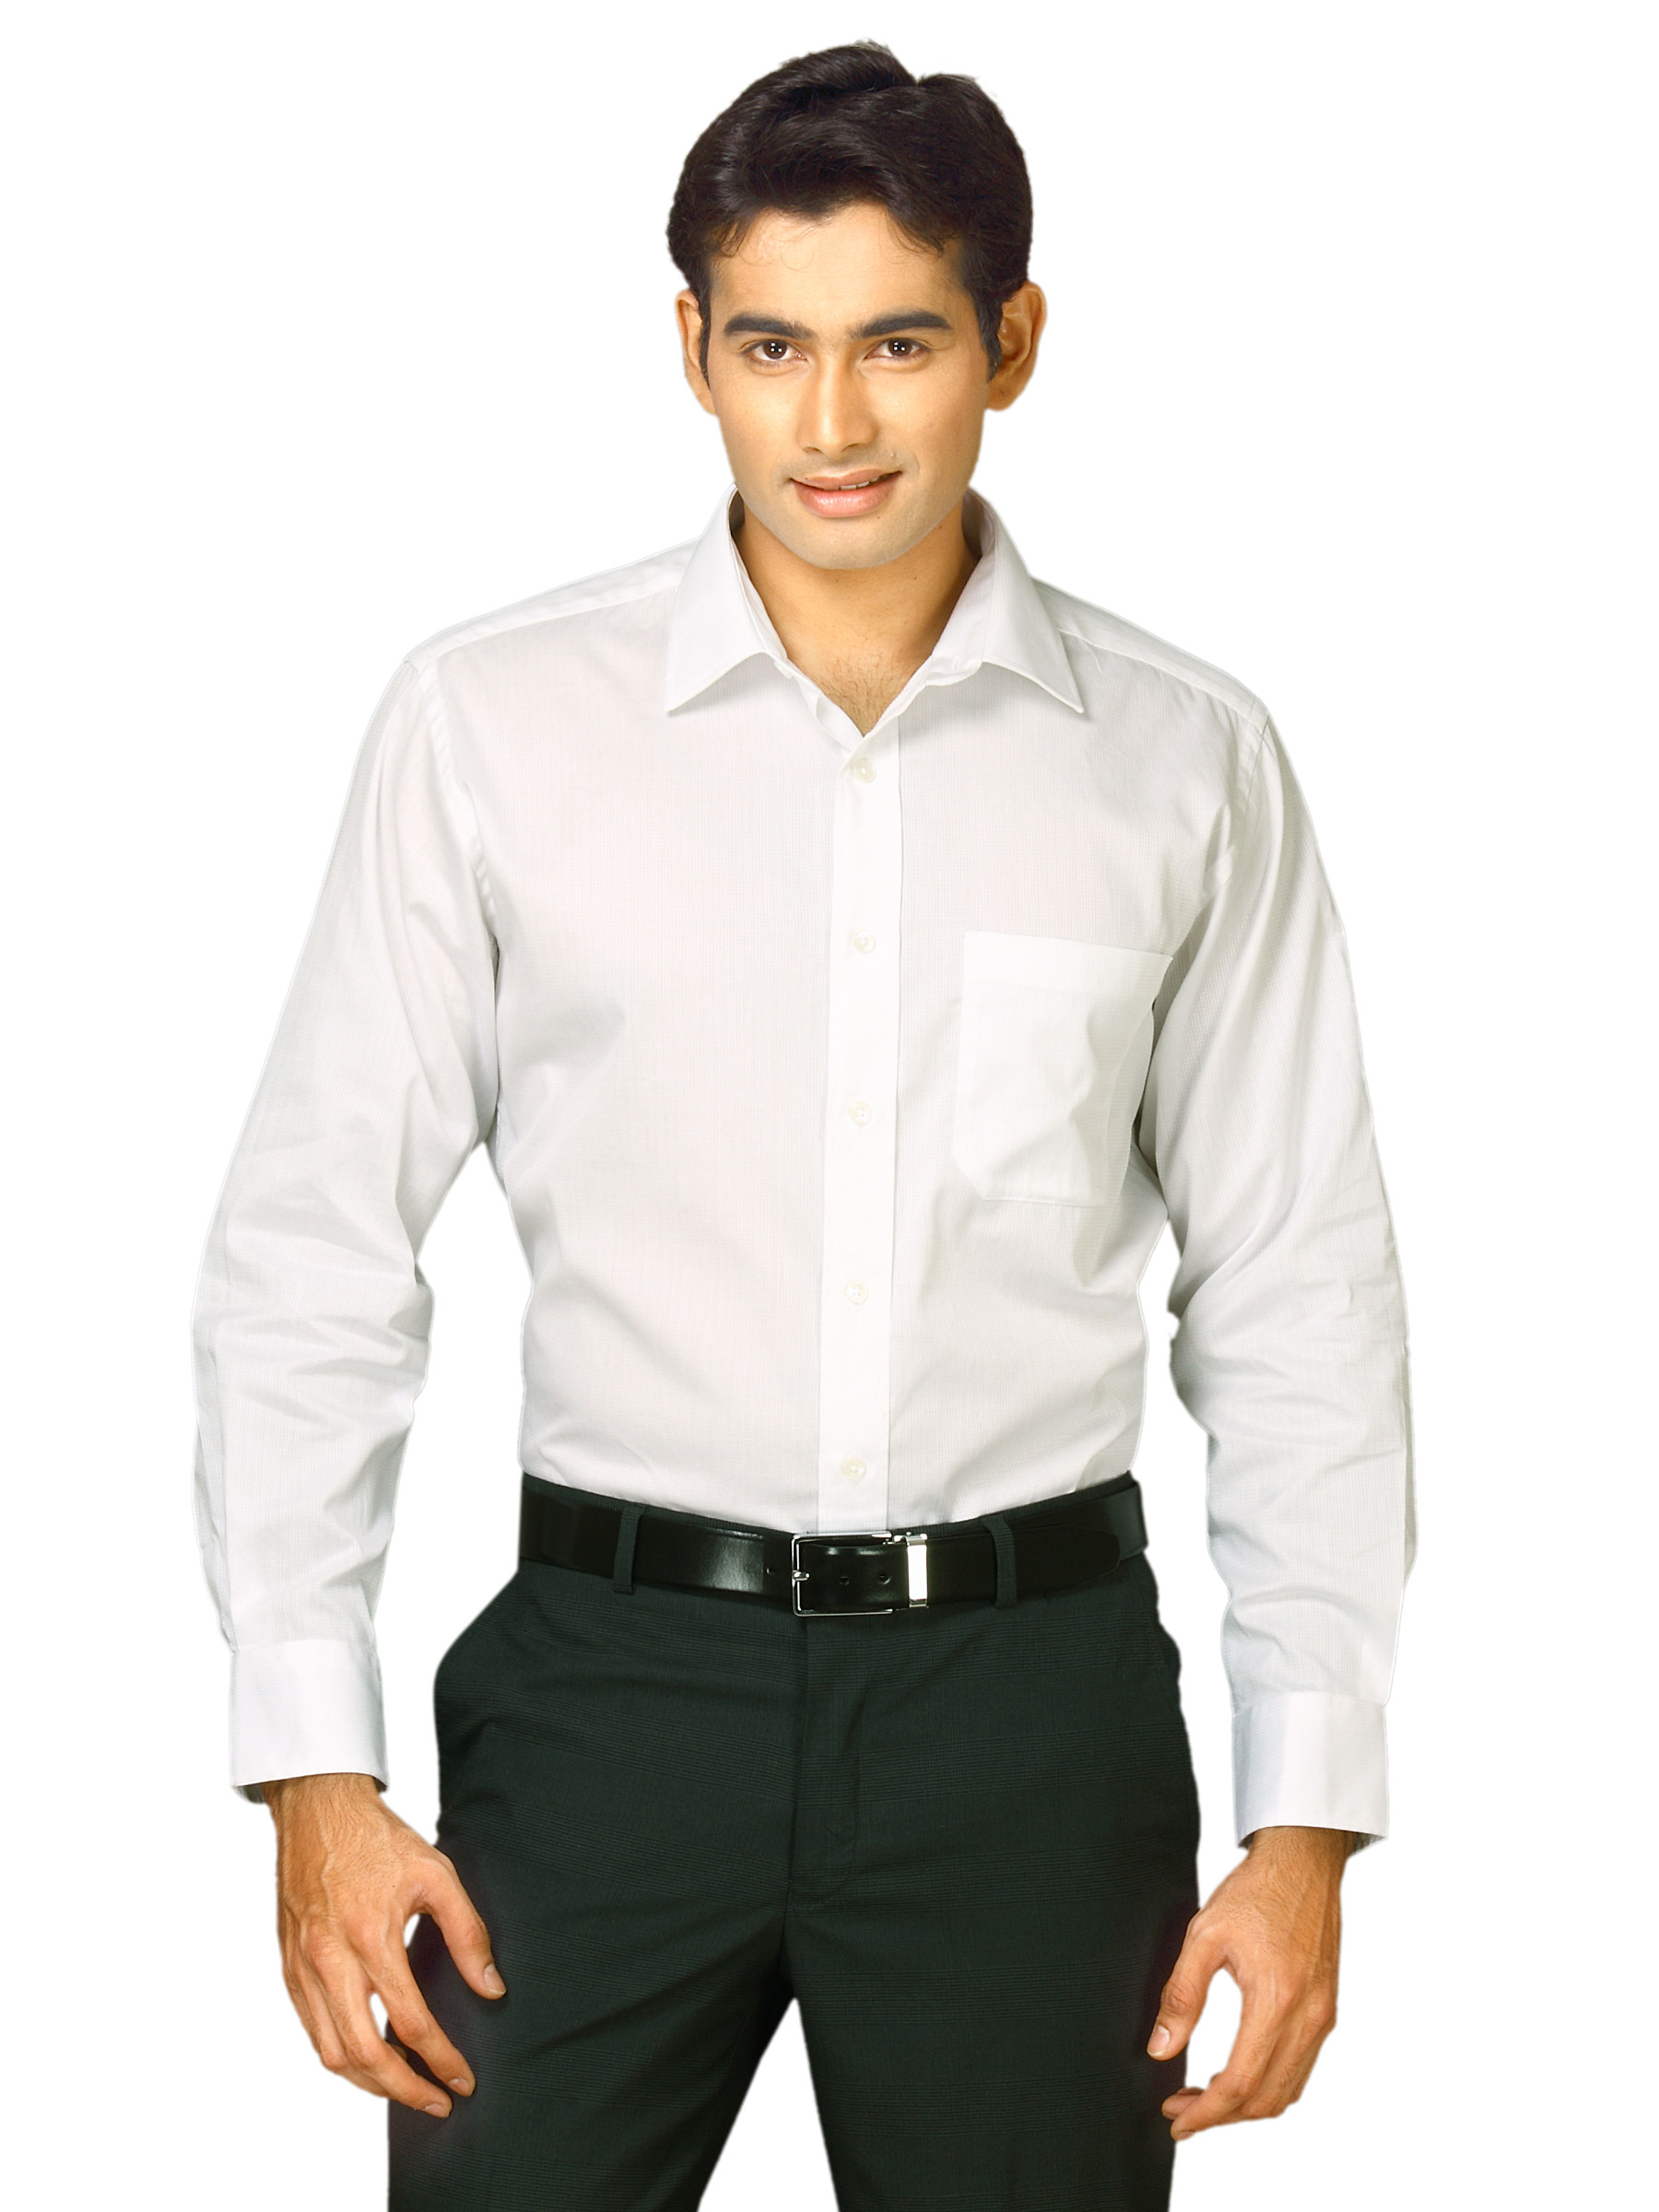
John Miller Men Solid White White Shirts
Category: Apparel / Topwear / Shirts
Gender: Men
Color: White
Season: Fall 2011
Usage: Formal